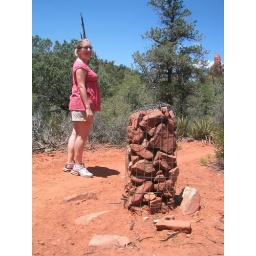
We went on a 2+ mile hike in red rock country in Sedona. This is one of their trail markers